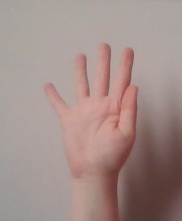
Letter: sheen